Iodine

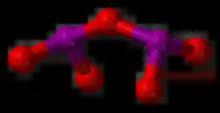
Structure of iodine pentoxide

Iodine monofluoride (IF) is unstable at room temperature and disproportionates very readily and irreversibly to iodine and iodine pentafluoride, and thus cannot be obtained pure. It can be synthesised from the reaction of iodine with fluorine gas in trichlorofluoromethane at −45 °C, with iodine trifluoride in trichlorofluoromethane at −78 °C, or with silver(I) fluoride at 0 °C. Iodine monochloride (ICl) and iodine monobromide (IBr), on the other hand, are moderately stable. The former, a volatile red-brown compound, was discovered independently by Joseph Louis Gay-Lussac and Humphry Davy in 1813–1814 not long after the discoveries of chlorine and iodine, and it mimics the intermediate halogen bromine so well that Justus von Liebig was misled into mistaking bromine (which he had found) for iodine monochloride. Iodine monochloride and iodine monobromide may be prepared simply by reacting iodine with chlorine or bromine at room temperature and purified by fractional crystallisation. Both are quite reactive and attack even platinum and gold, though not boron, carbon, cadmium, lead, zirconium, niobium, molybdenum, and tungsten. Their reaction with organic compounds depends on conditions. Iodine chloride vapour tends to chlorinate phenol and salicylic acid, since when iodine chloride undergoes homolytic fission, chlorine and iodine are produced and the former is more reactive. However, iodine chloride in carbon tetrachloride solution results in iodination being the main reaction, since now heterolytic fission of the I–Cl bond occurs and I attacks phenol as an electrophile. However, iodine monobromide tends to brominate phenol even in carbon tetrachloride solution because it tends to dissociate into its elements in solution, and bromine is more reactive than iodine. When liquid, iodine monochloride and iodine monobromide dissociate into and ions (X = Cl, Br); thus they are significant conductors of electricity and can be used as ionising solvents.